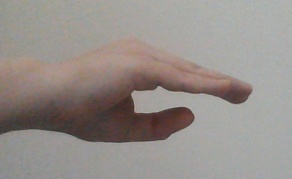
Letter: jeem